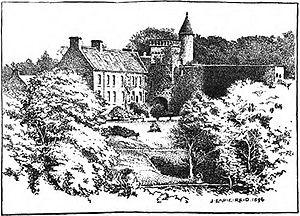
Cette liste recense les principaux châteaux du council area d'Angus en Écosse.